Laugh track

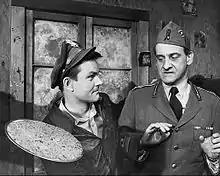
The test to see if a sitcom could survive without a laugh track was performed on the pilot episode of "Hogan's Heroes"

Network research indicated that the inclusion of a laugh track was considered essential for categorizing a single-camera show as a comedy. This hypothesis was tested in 1965 when CBS conducted an experiment involving its new single-camera sitcom "Hogan's Heroes" (1965-71), presenting two versions of the pilot episode to test audiences: one with a laugh track and one without. The version without the laugh track, due in part to the show's more cerebral humor, performed poorly, while the version with the laugh track garnered a more favorable reception. Consequently, "Hogan's Heroes" was broadcast with the laugh track, and CBS subsequently incorporated laugh tracks into all of its comedic programming.